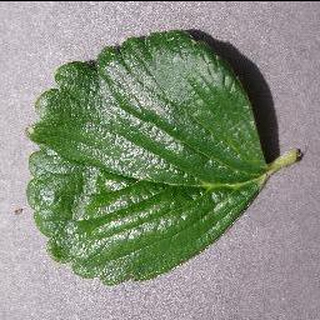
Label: healthy_strawberry